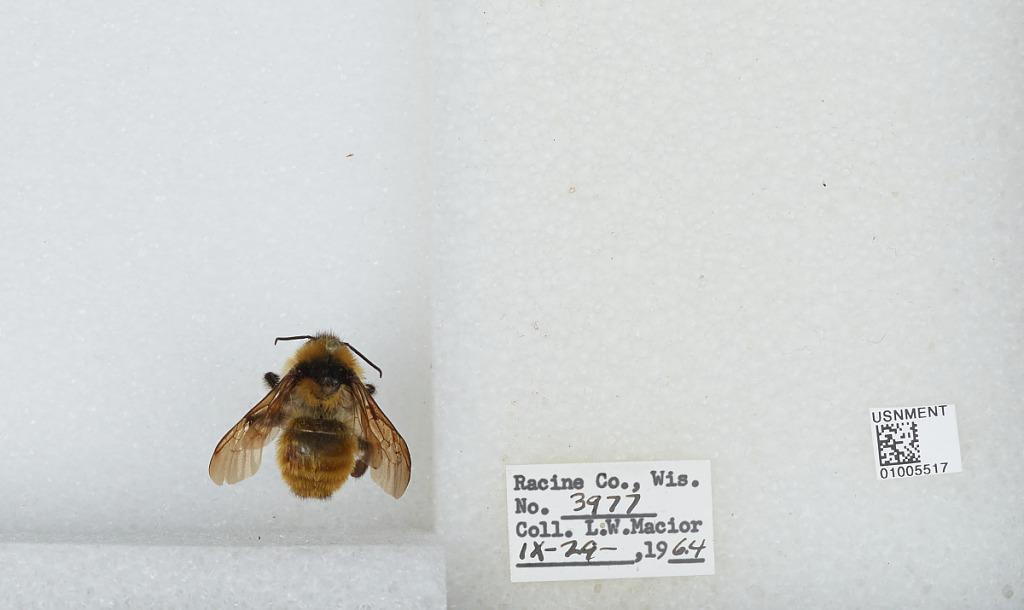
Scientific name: Bombus (Fervidobombus) fervidus fervidus (Fabricius)
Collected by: L. Macior
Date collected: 1964-9-29
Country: United States
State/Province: Wisconsin
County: Racine
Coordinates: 42.78, -87.76